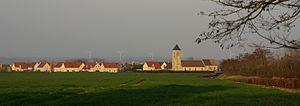
Une vue du village de Cauvicourt, Calvados.
Cauvicourt est une commune française, située dans le département du Calvados en région Normandie, peuplée de 507 habitants.